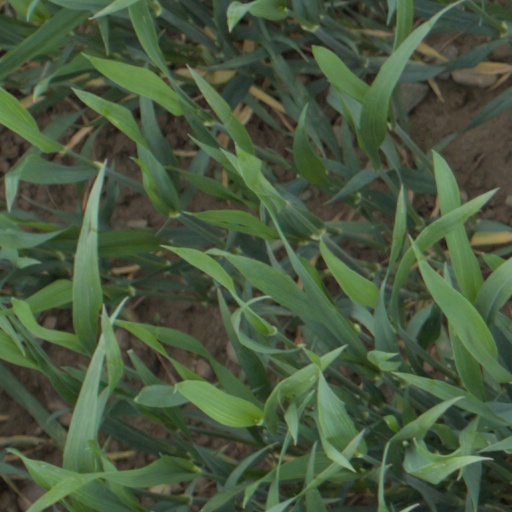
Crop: wheat